Diana (musical)

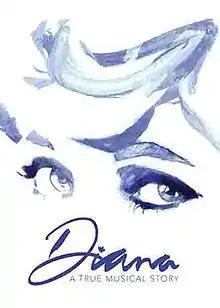

Diana is a musical with music and lyrics by David Bryan and Joe DiPietro, and a book by DiPietro, based on the life of Diana, Princess of Wales. A filmed performance released on Netflix on 1 October 2021, to negative reviews.